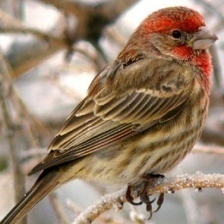
Species: HOUSE FINCH
Scientific name: HAEMORHOUS MEXICANUS
ImageNet parent category: house_finch